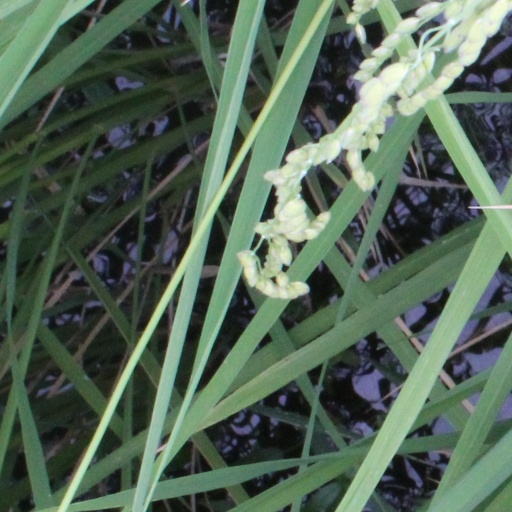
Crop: rice